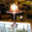
Label: lamp